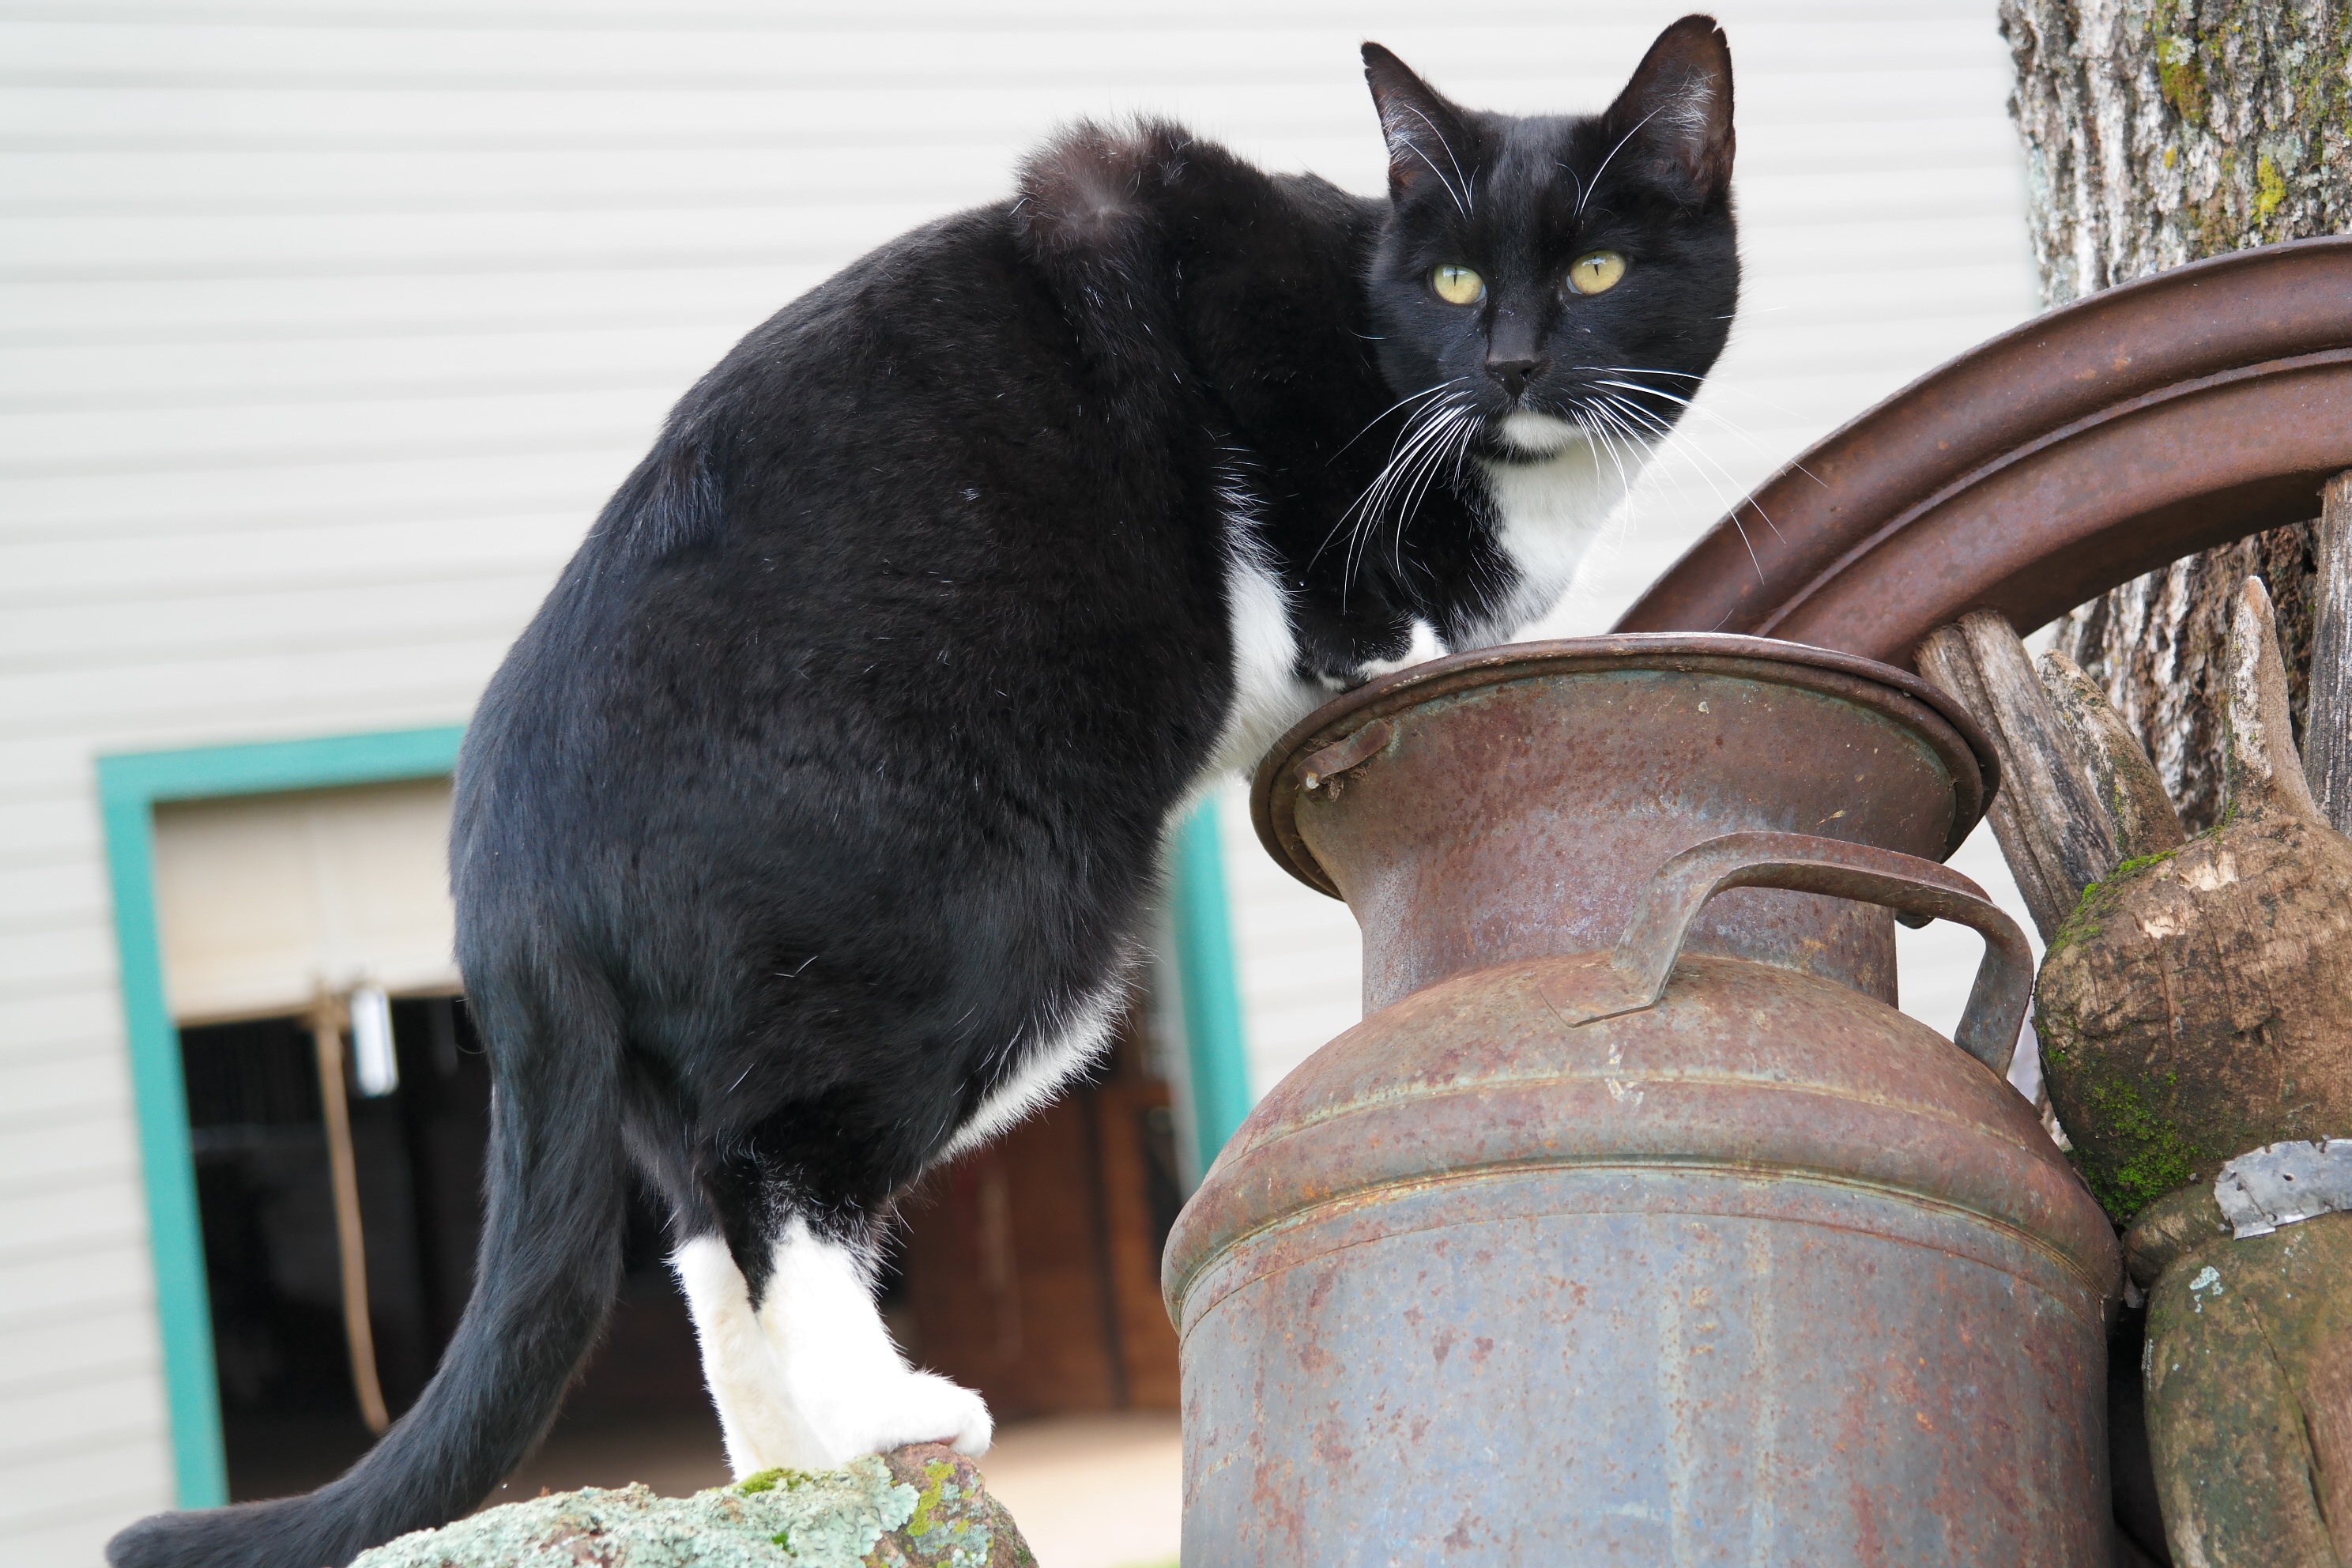
kitten, cat, mammal, black cat, whiskers, vertebrate, small to medium sized cats, cat like mammal